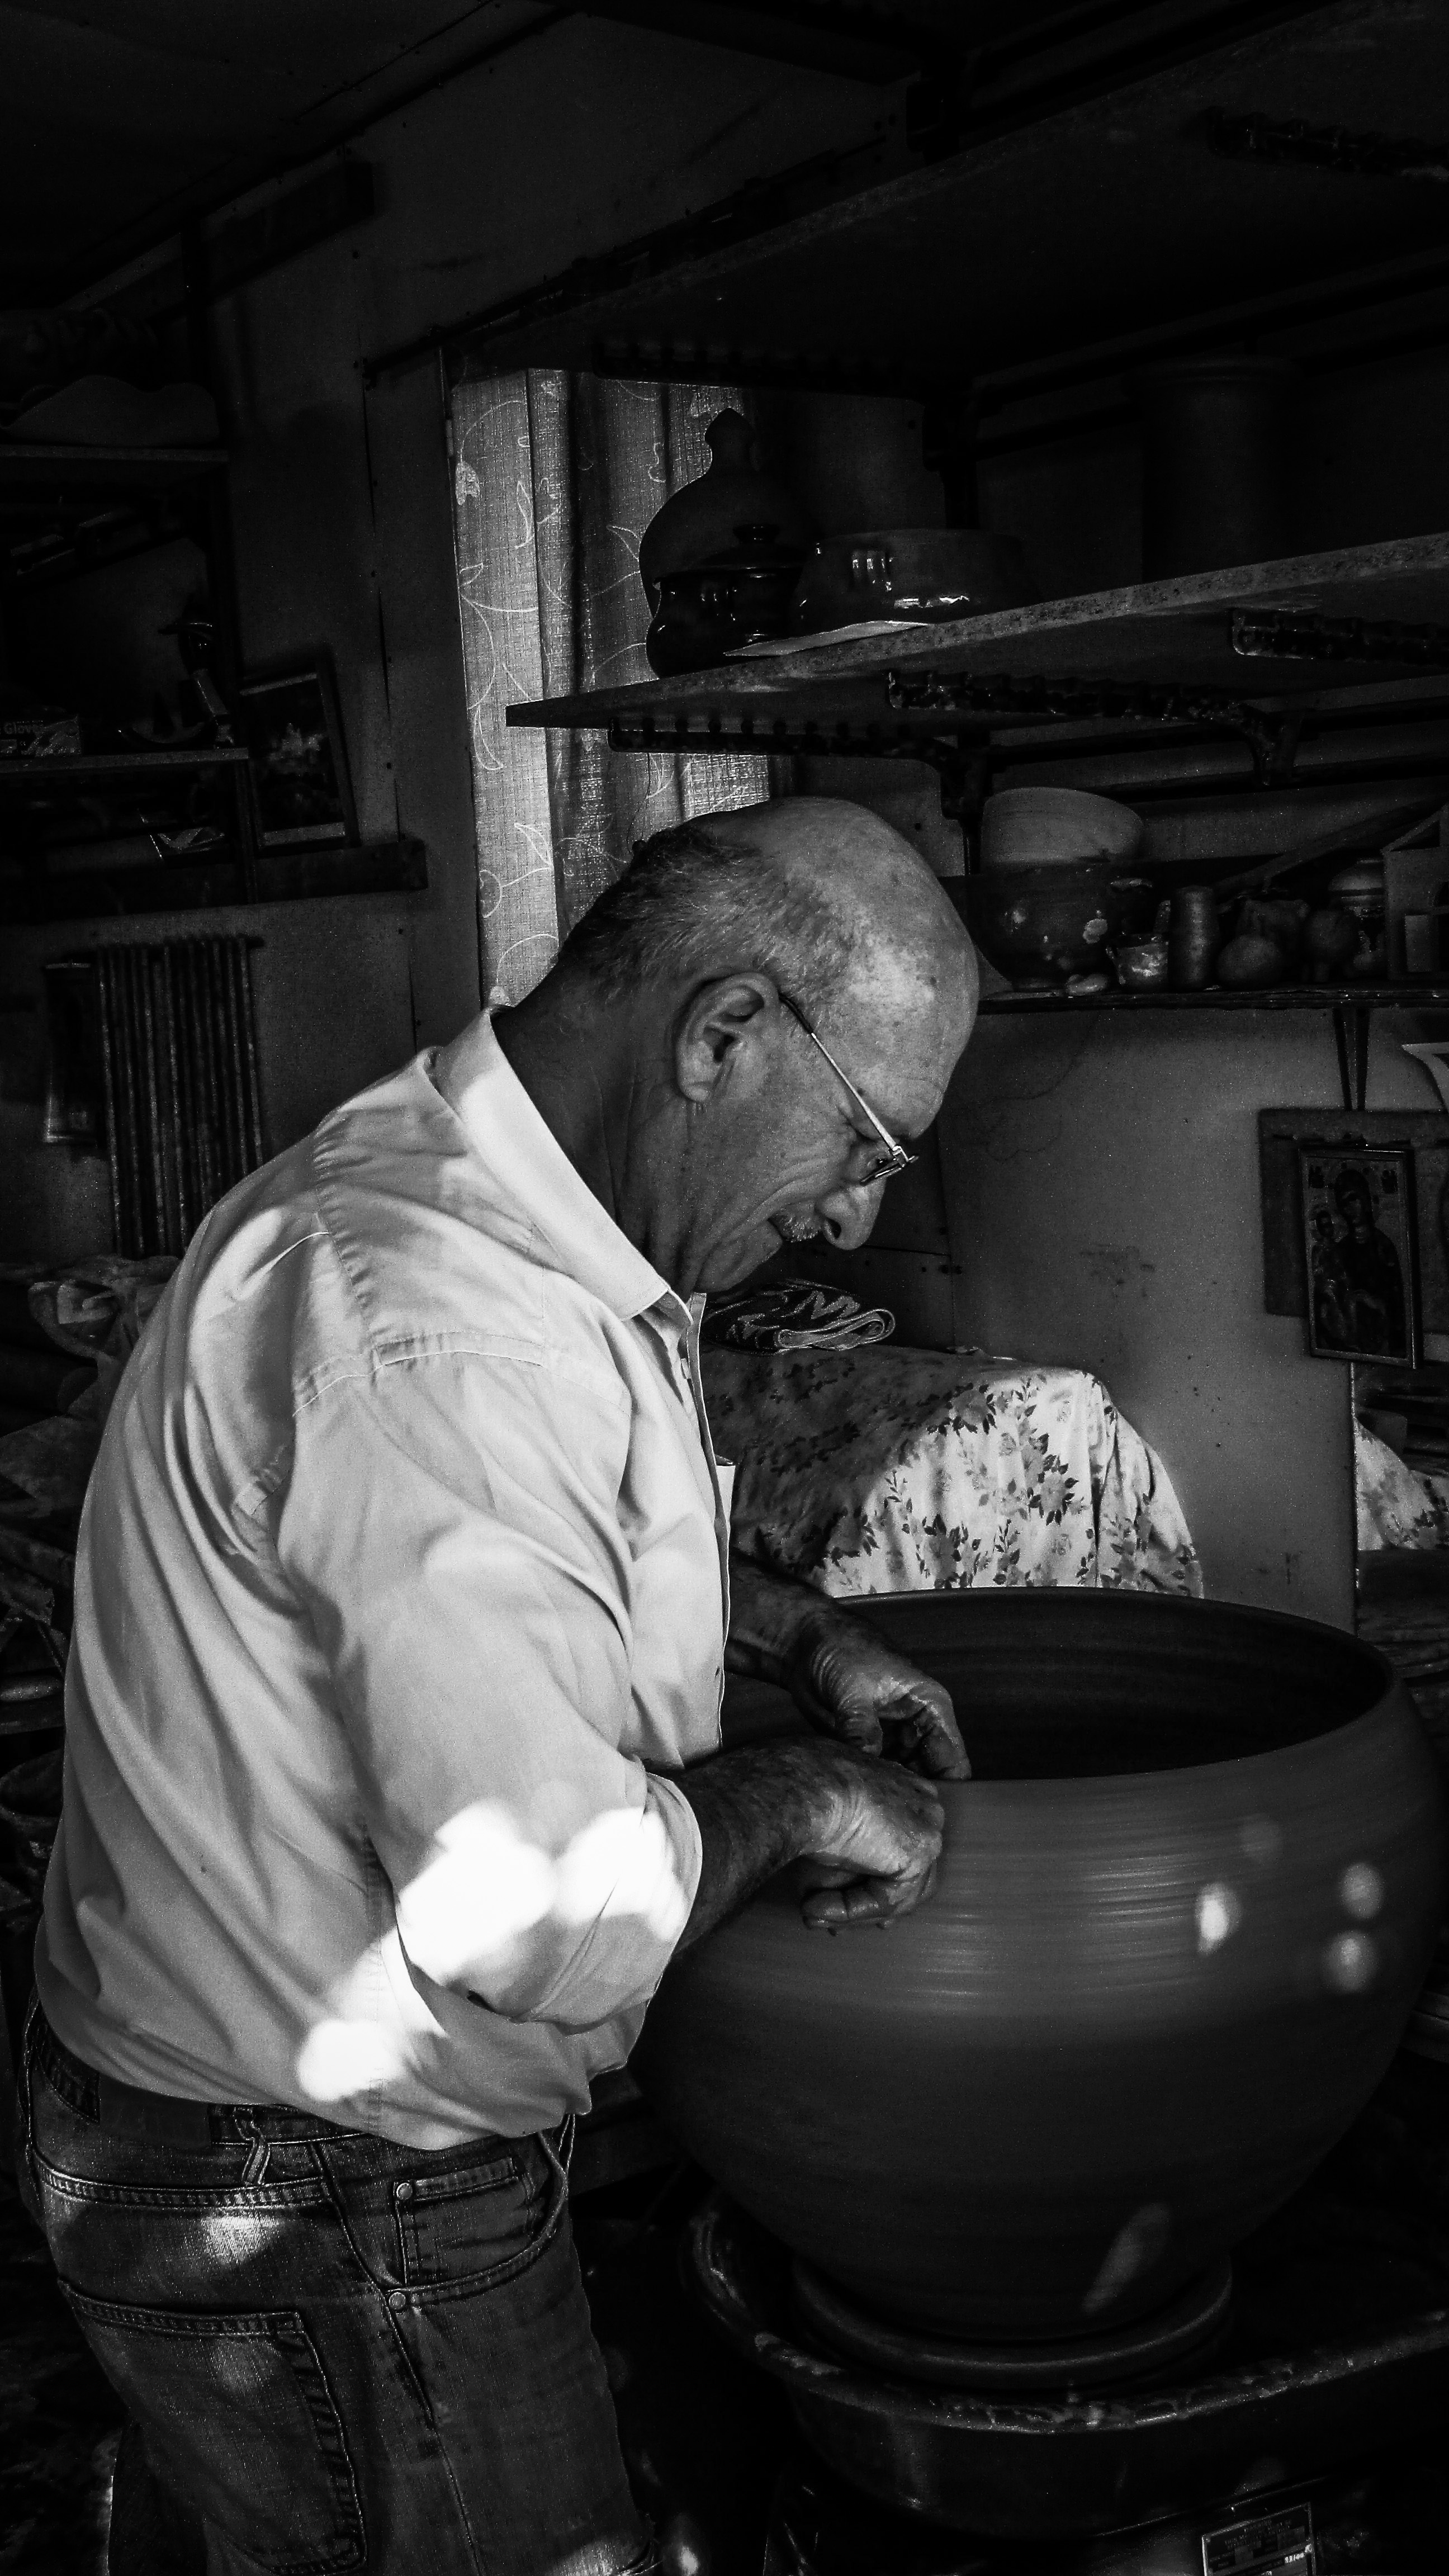
man, working, person, black and white, white, photography, workshop, portrait, ceramic, artist, darkness, craft, black, monochrome, pottery, skill, worker, creativity, photograph, handmade, craftsman, shape, traditional, artisan, cyprus, occupation, shaping, monochrome photography, film noir, craftsperson, kofinou